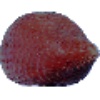
Label: salak